Theodoros Adam

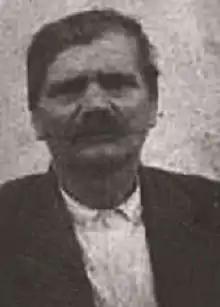

Theodoros Adam (Greek: Θεόδωρος Αδάμ) was a Greek chieftain of the Macedonian Struggle.